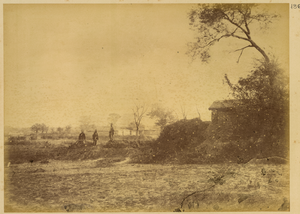
En 1874-1875, le gouvernement russe organisa une mission commerciale et de recherche en Chine. Cette mission avait pour objectif de trouver de nouvelles routes terrestres vers le marché chinois, d'étudier les perspectives d'une expansion commerciale, de rechercher des sites pour l'installation de consulats et d'usines, et de recueillir des informations sur la révolte de Dungan qui faisait alors rage dans les provinces de la Chine occidentale. Composée de 9 hommes et dirigée par le lieutenant-colonel Iulian A. Sosnovskii de l'état-major général de l'armée, cette mission comprenait également un topographe, le capitaine Matusovskii, un responsable scientifique, le Dr Pavel Iakovlevich Piasetskii, des interprètes chinois et russes, trois sous-officiers cosaques et le photographe de la mission, Adolf Erazmovich Boiarskii. La mission se déroula de Saint-Pétersbourg à Shanghai, en passant par Oulan-Bator (Mongolie), Pékin et Tianjin. Elle longea ensuite le fleuve Yangtsé et suivit la grande Route de la soie à travers l'oasis Hami et jusqu'au lac Zaysan, de retour en Russie. Adolf Erazmovich Boiarskii prit quelque 200 photographies, ce qui constitue une source unique pour l'étude de la Chine de cette période. La plupart des photographies prises durant cette mission apparaissent dans cet album, lequel rejoignit par la suite la collection Thereza Christina Maria, rassemblée par l'empereur Pierre II du Brésil qui en fit don à la Bibliothèque nationale du Brésil. Bâtiments